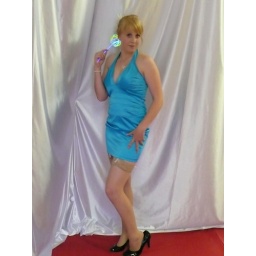
Daisy in lovely blue dress